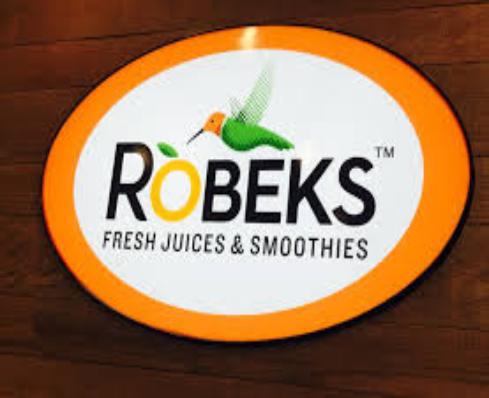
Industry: Food